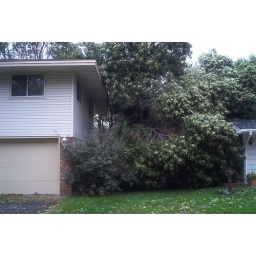
Yes, the largest tree in my backyard is now in between my house and the neighbors reaching for the front lawn.